Joseph Outerbridge

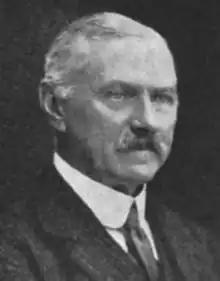

Sir Joseph Outerbridge (7 January 1843 – 11 October 1933) was a prominent Bermudian businessman and philanthropist in Newfoundland.